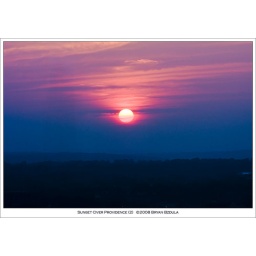
Sunset over Providence. Taken from the 26th floor of the BoA building (Superman building).